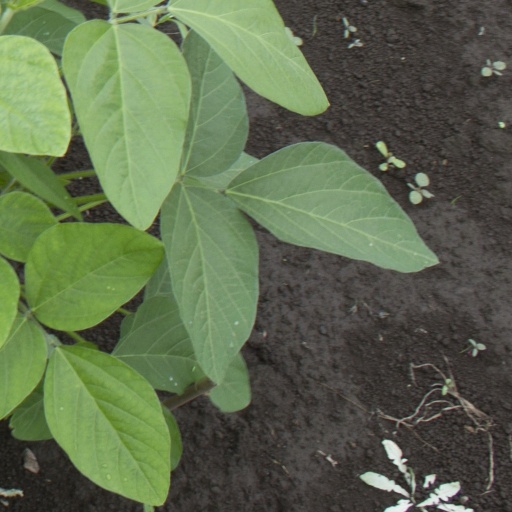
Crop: soybean